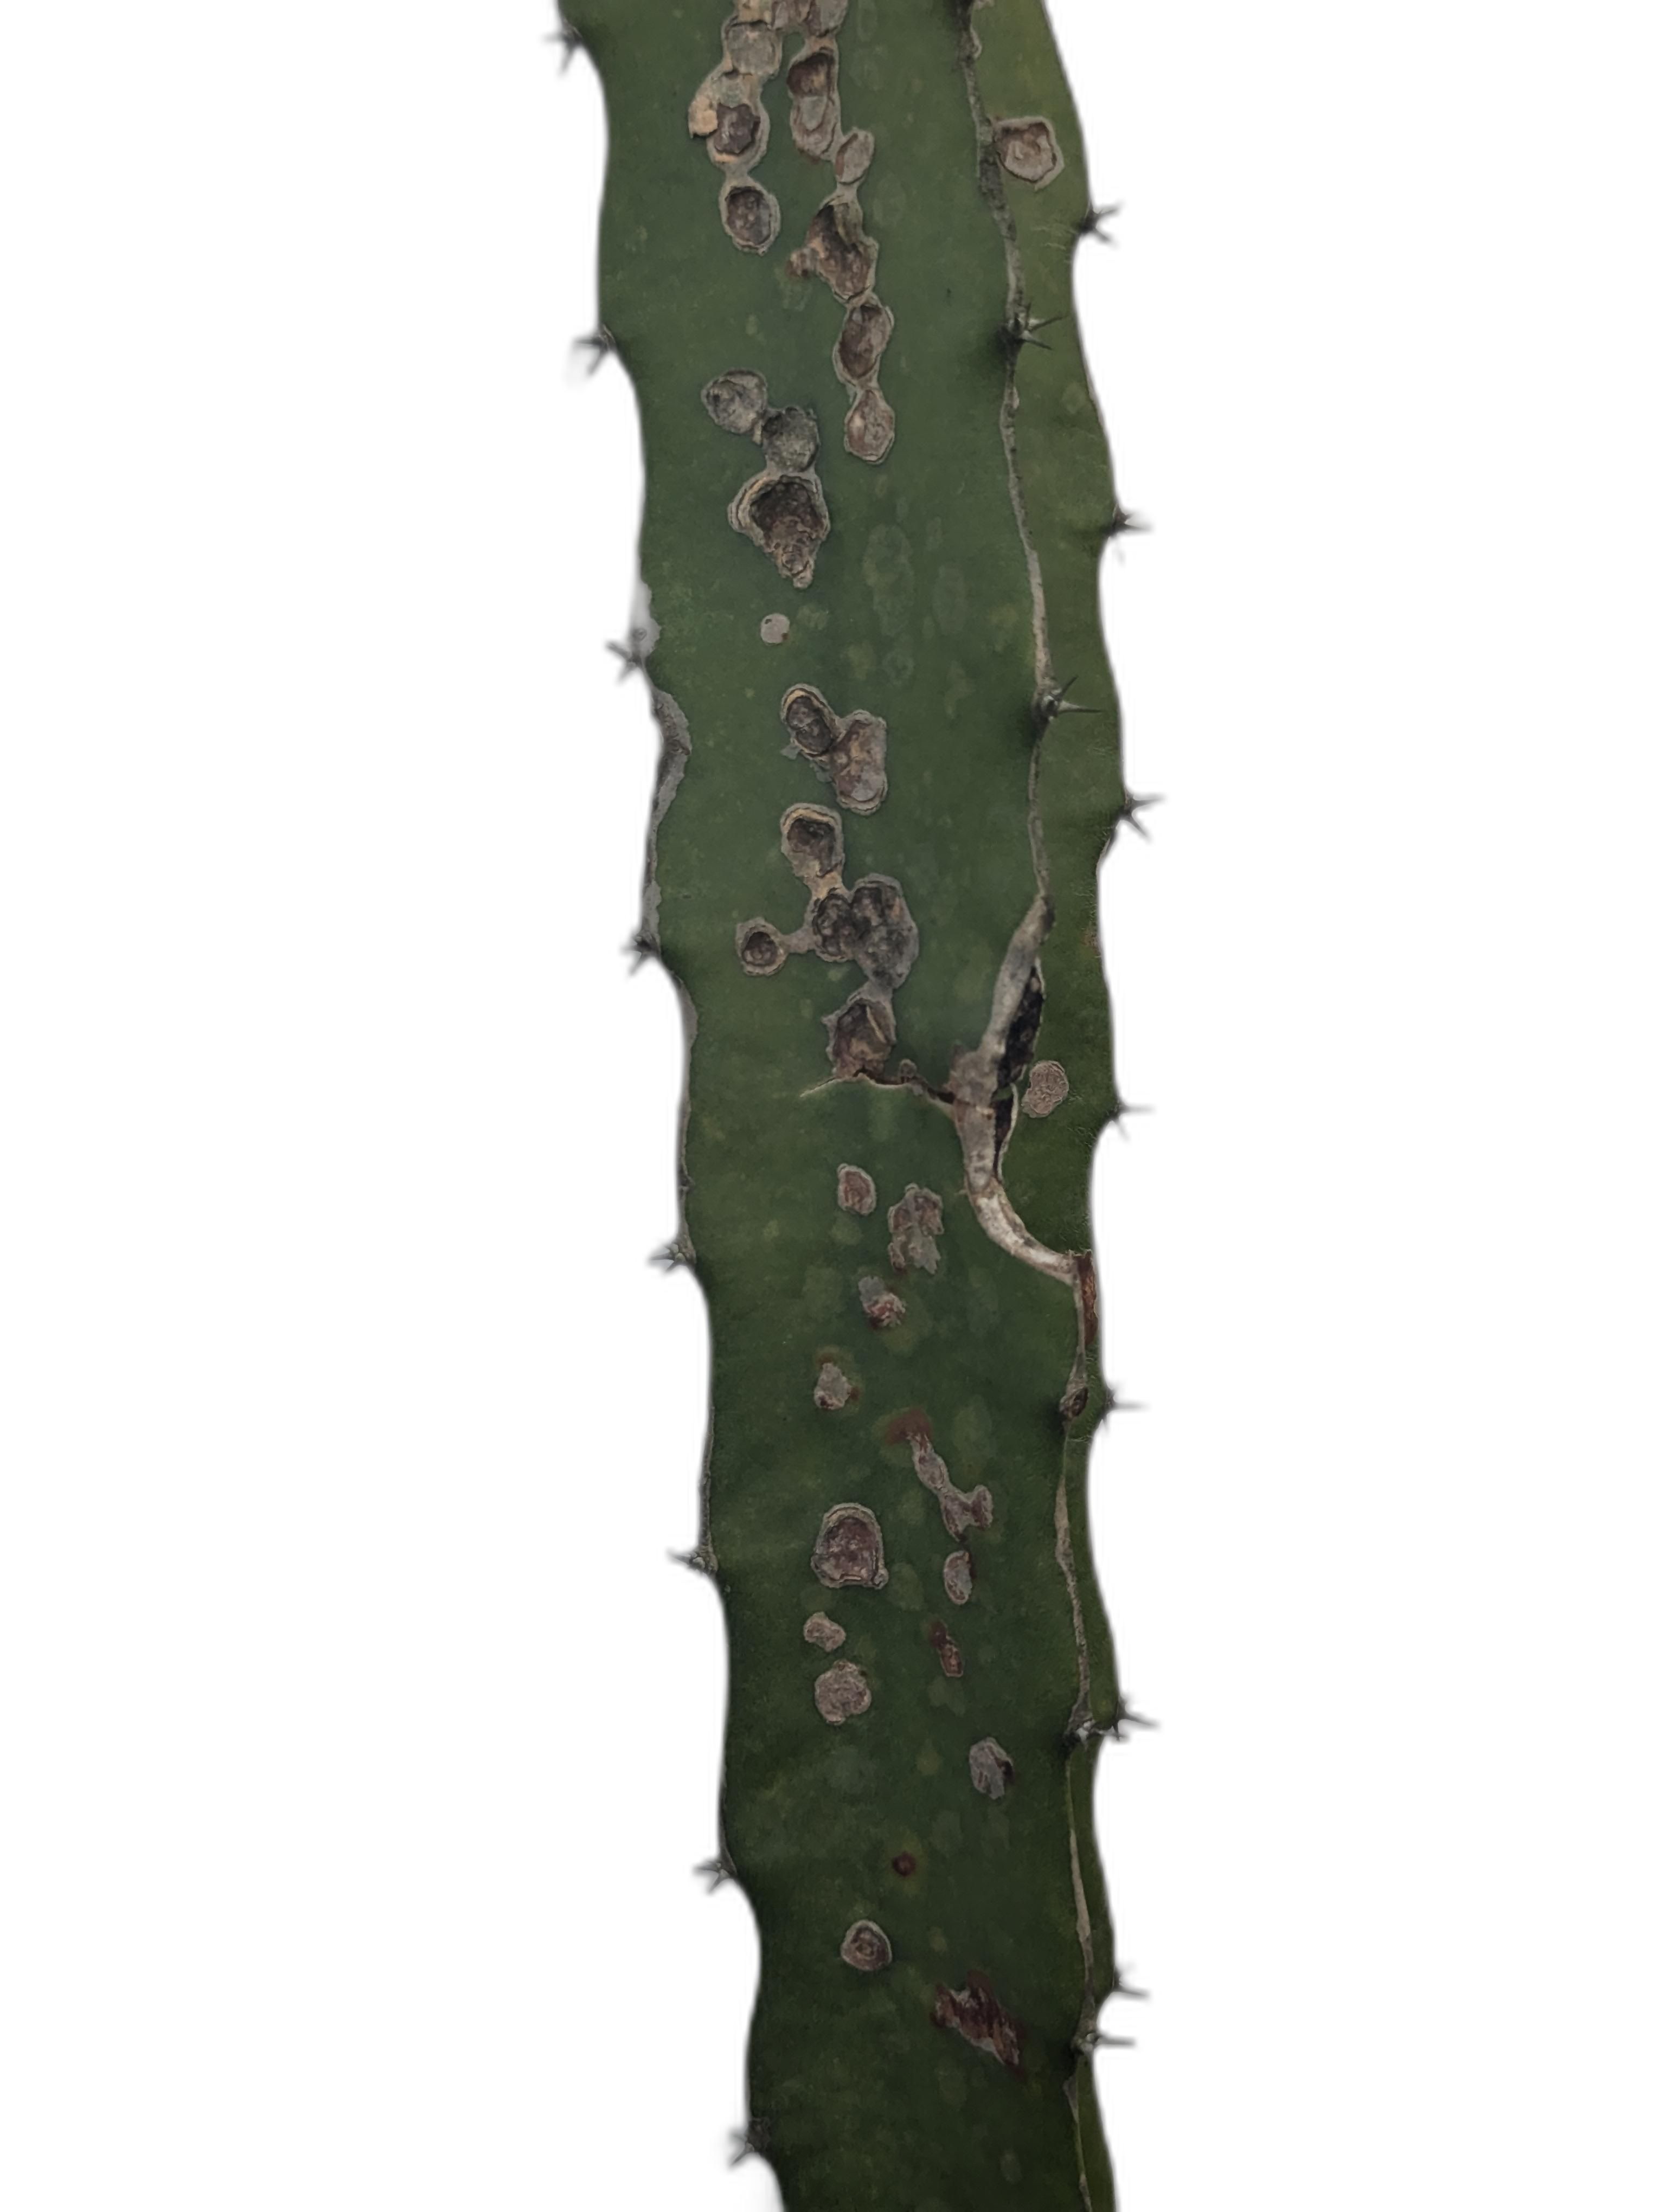
Label: Bad leaf